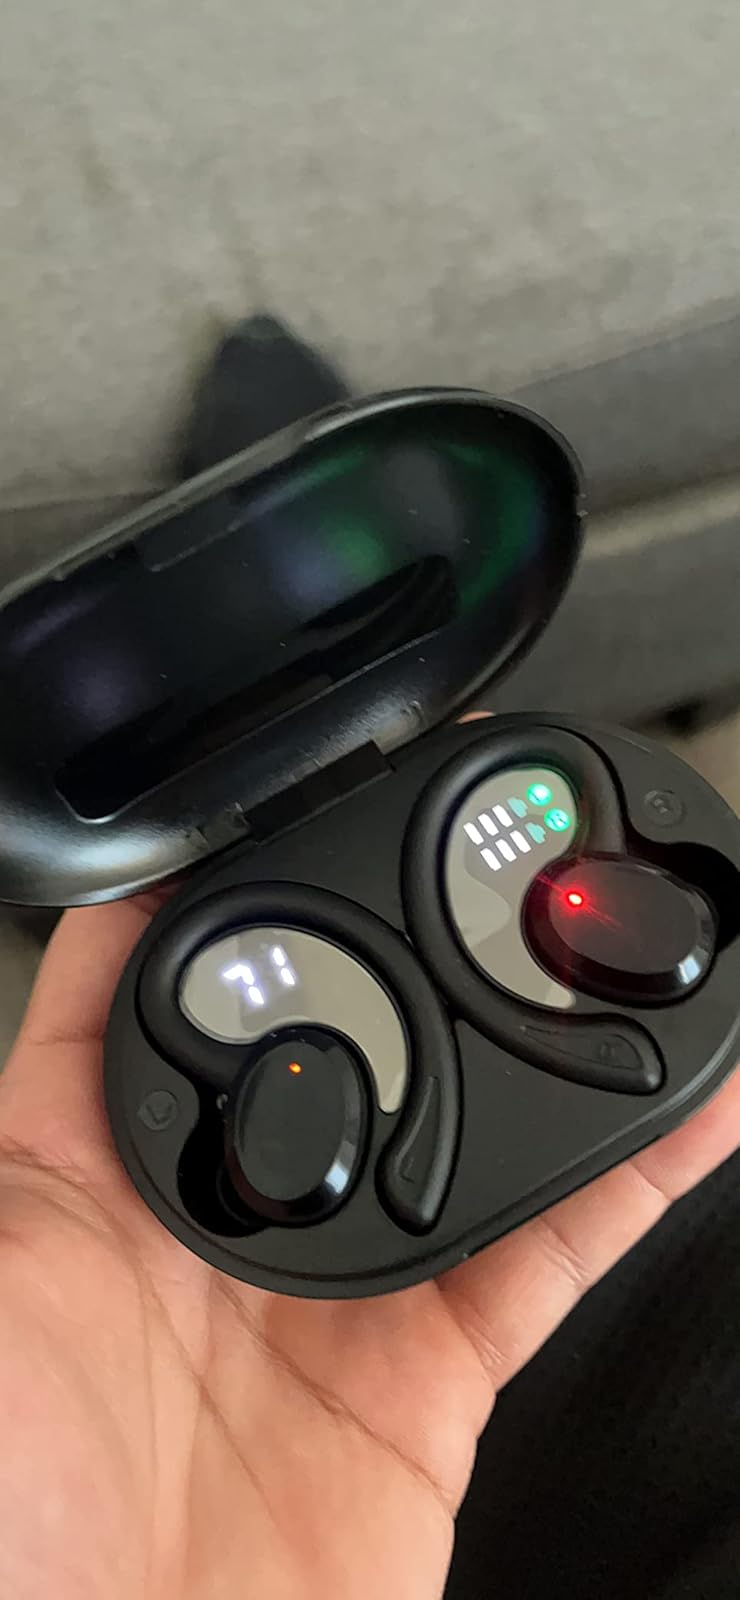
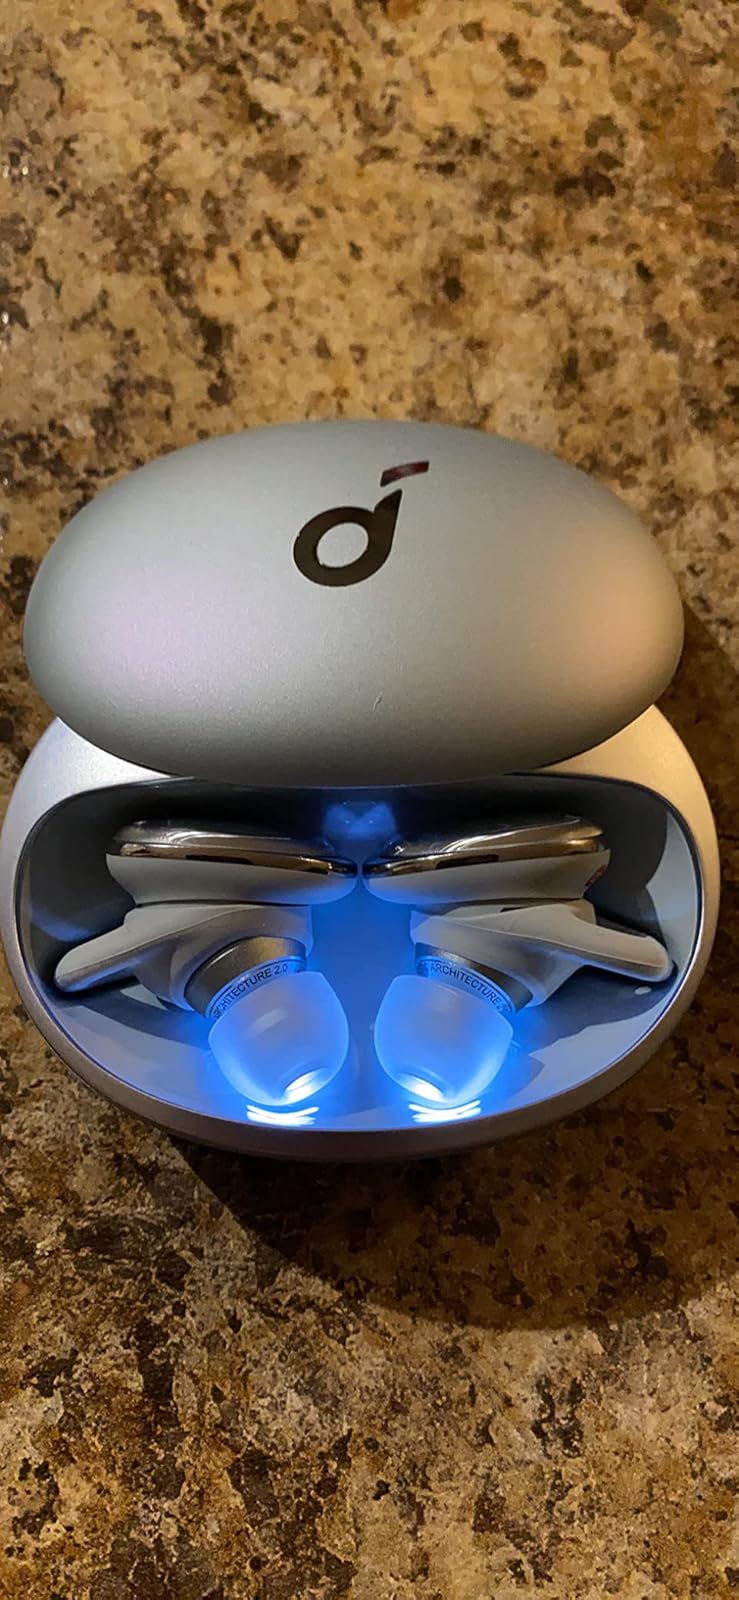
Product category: earbuds
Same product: no